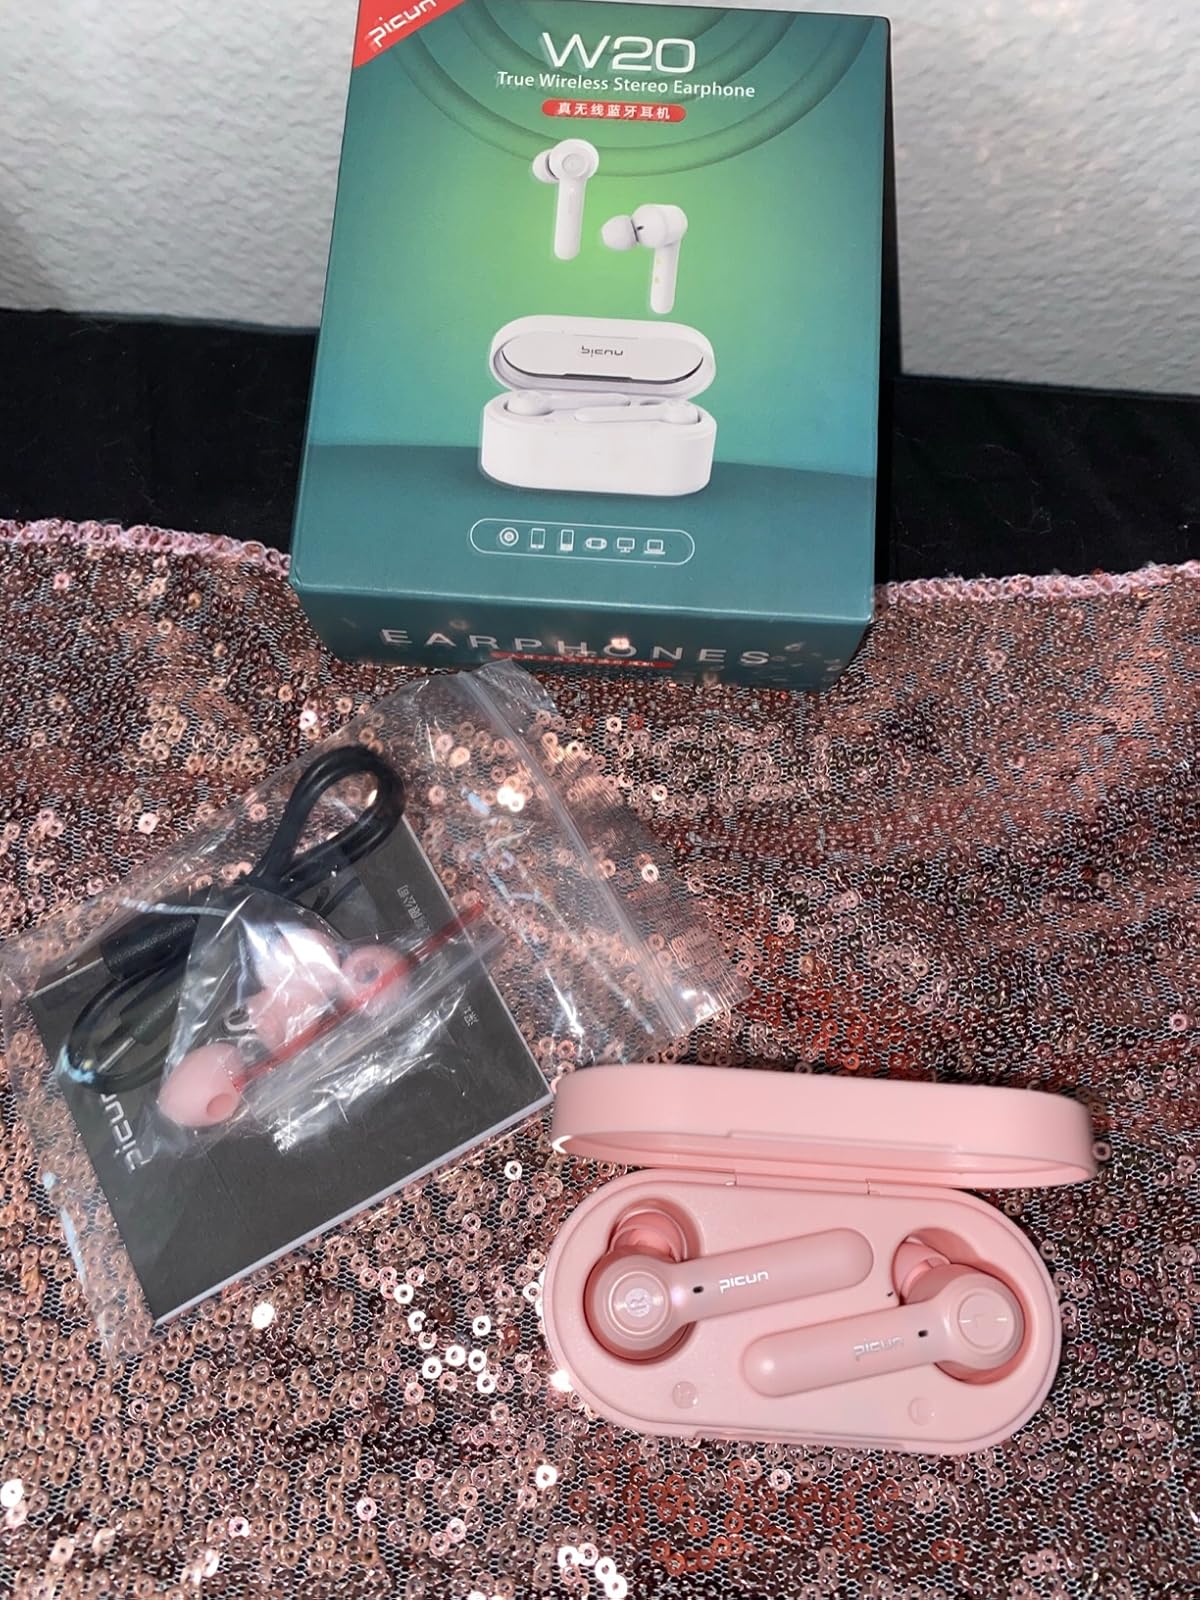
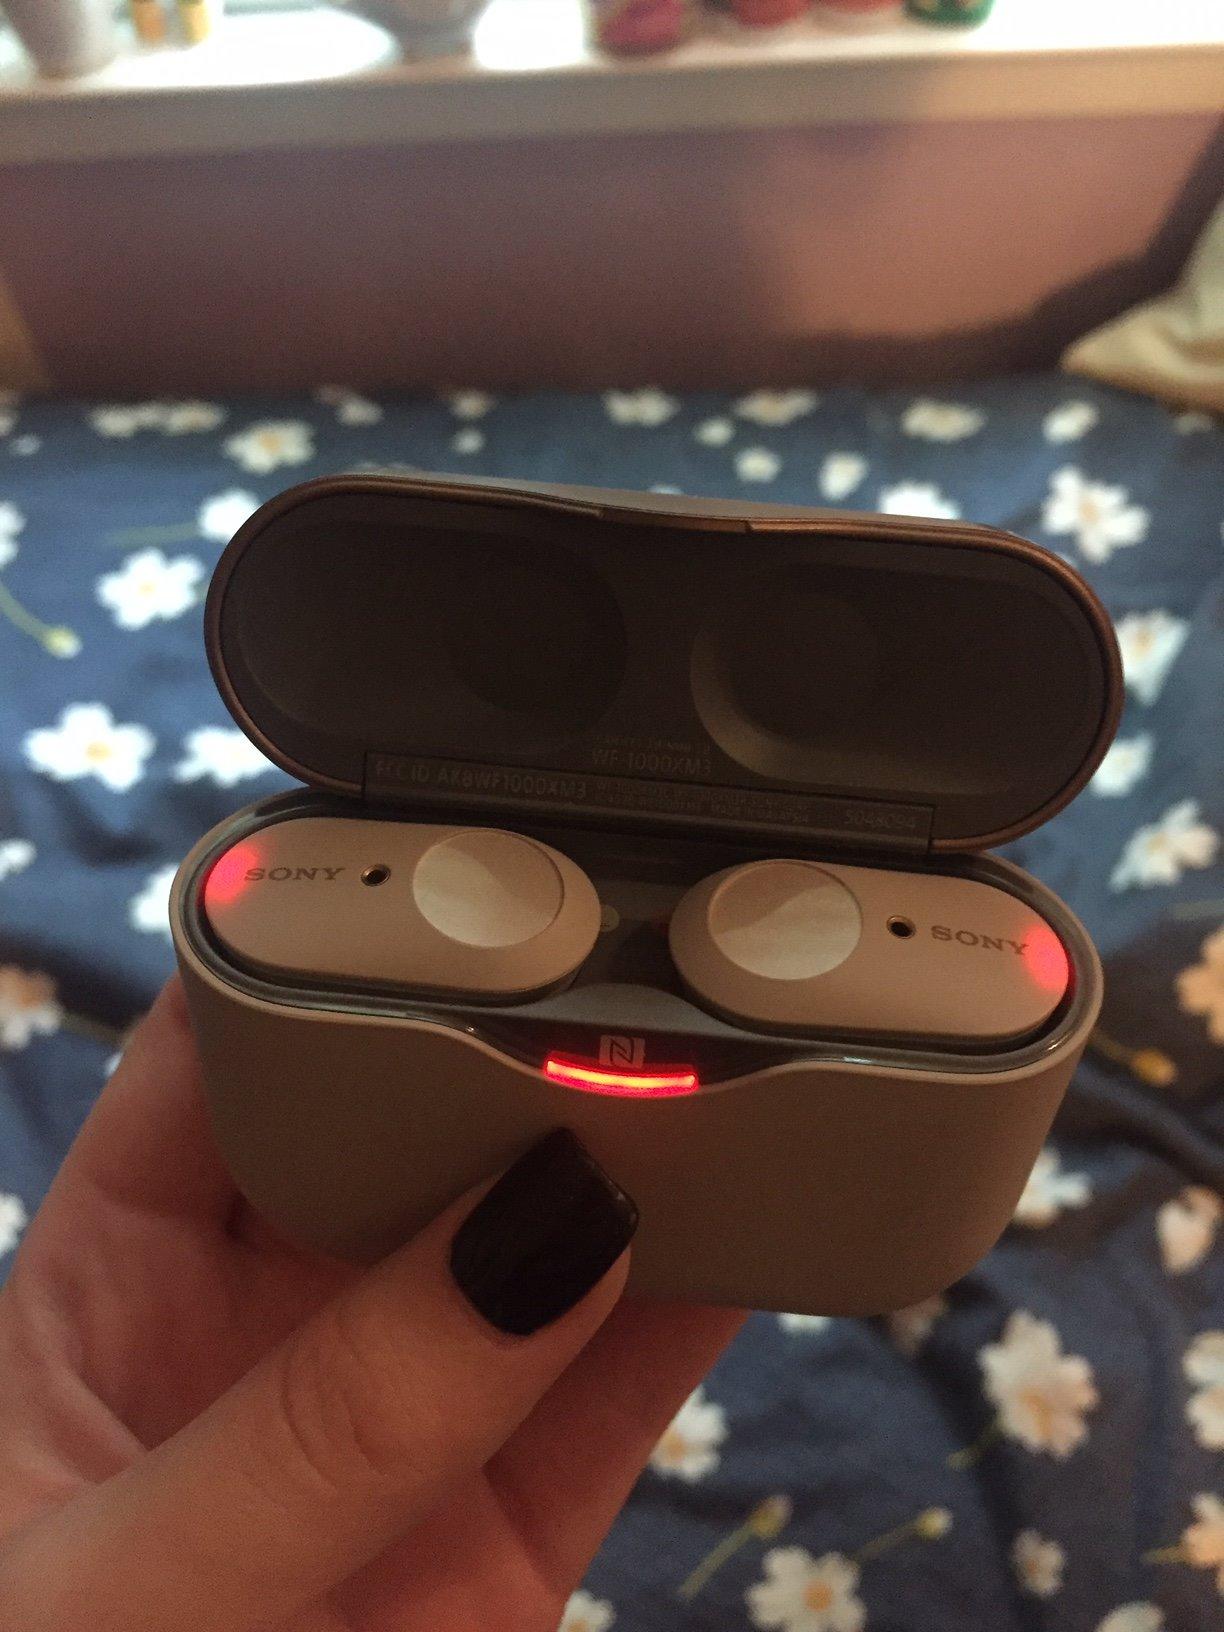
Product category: earbuds
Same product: no